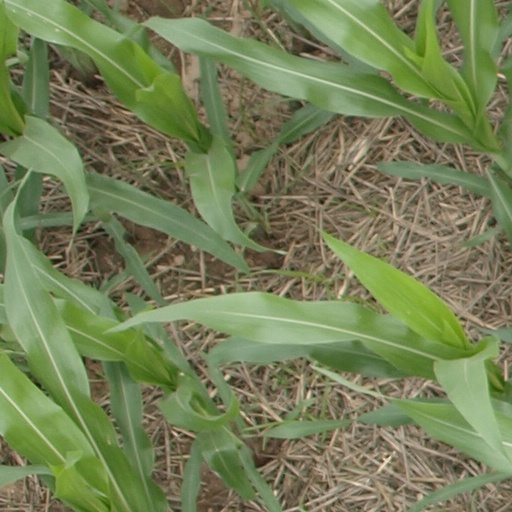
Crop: maize; corn